History of folkloric music in Argentina

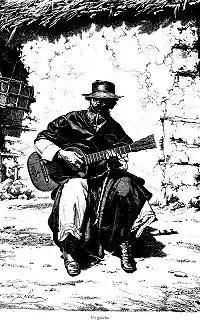
Spanish colonization and biological and cultural miscegenation led to the creation of new forms of popular music, such as the payada, the preferred style of the gaucho.

Spanish colonization brought the aesthetic criteria, techniques and instruments characteristic of European music. The biological and cultural miscegenation that characterized the colony led to the development of its own dances, instruments and musical techniques (mestizo or criollo), which would have a decisive influence on Argentine folklore.